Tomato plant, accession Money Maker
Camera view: vertical (180 deg); turntable rotation: 180 degrees
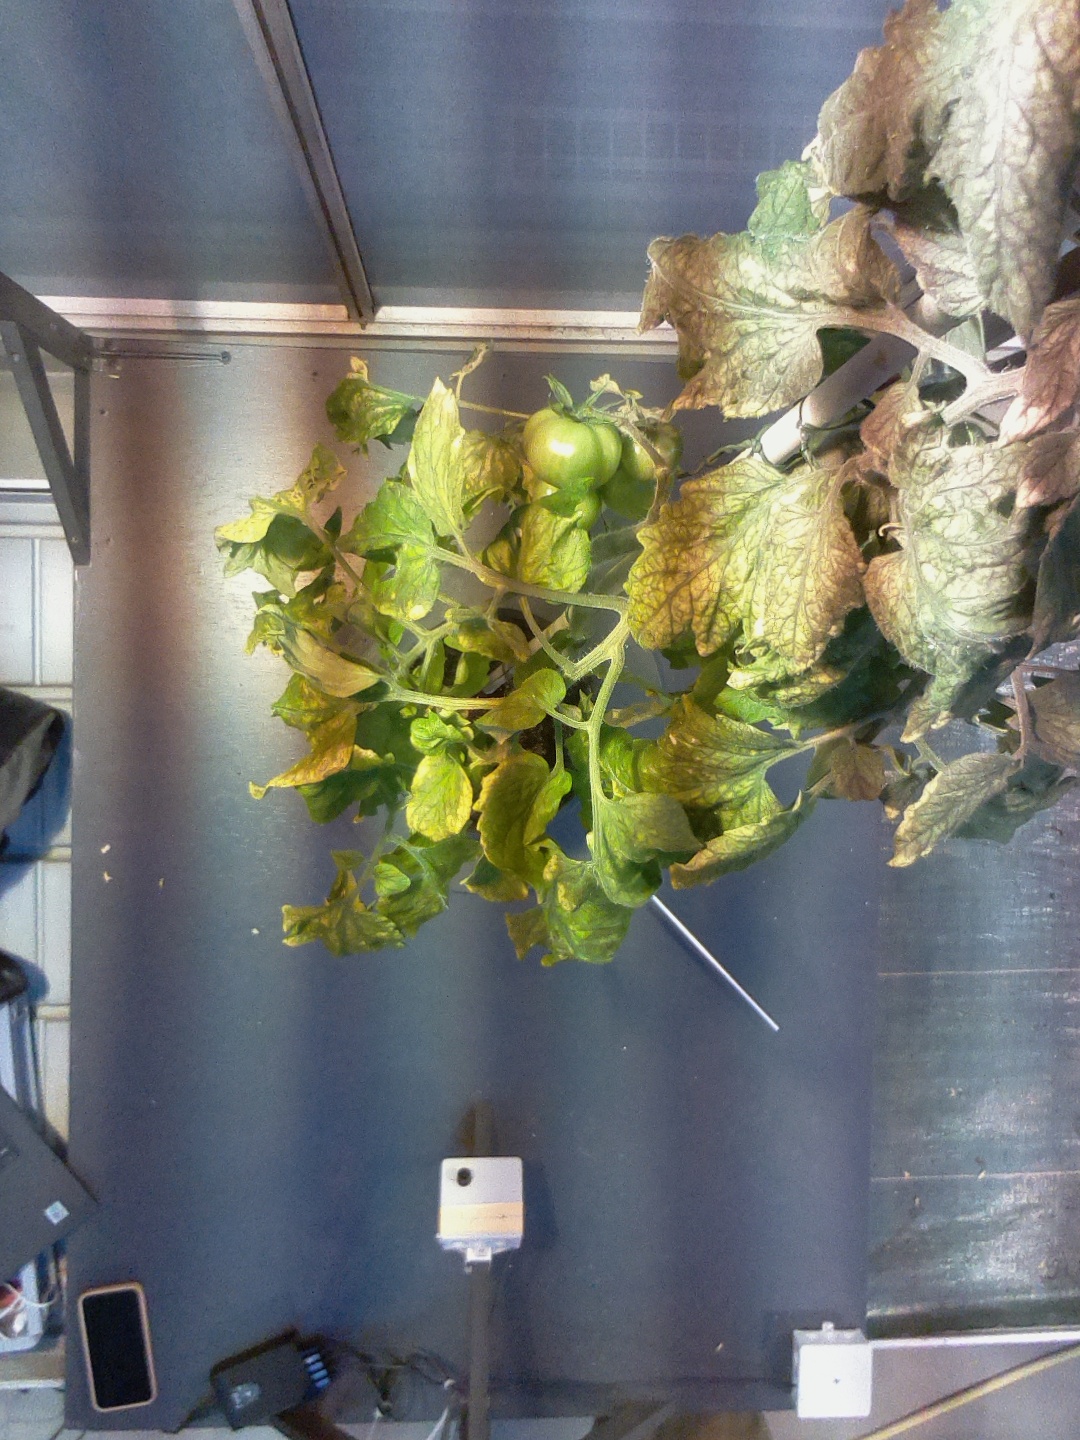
BBCH growth stage 77: 70%-80% of final fruit size